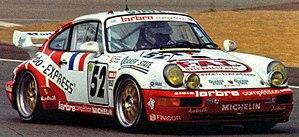
Le mans 1994